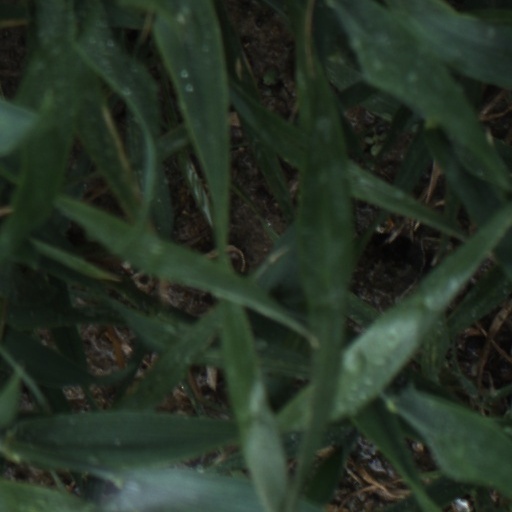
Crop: wheat